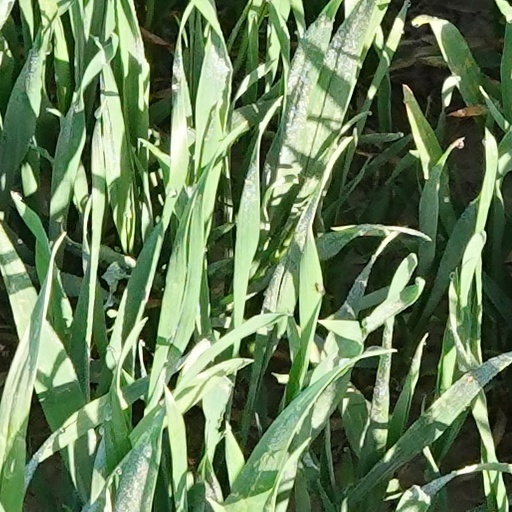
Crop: wheat